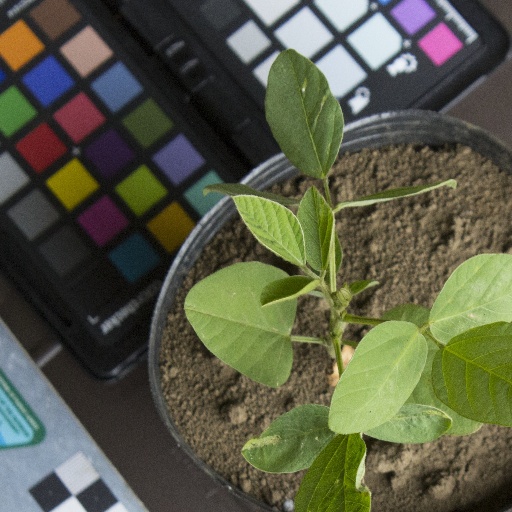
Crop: soybean